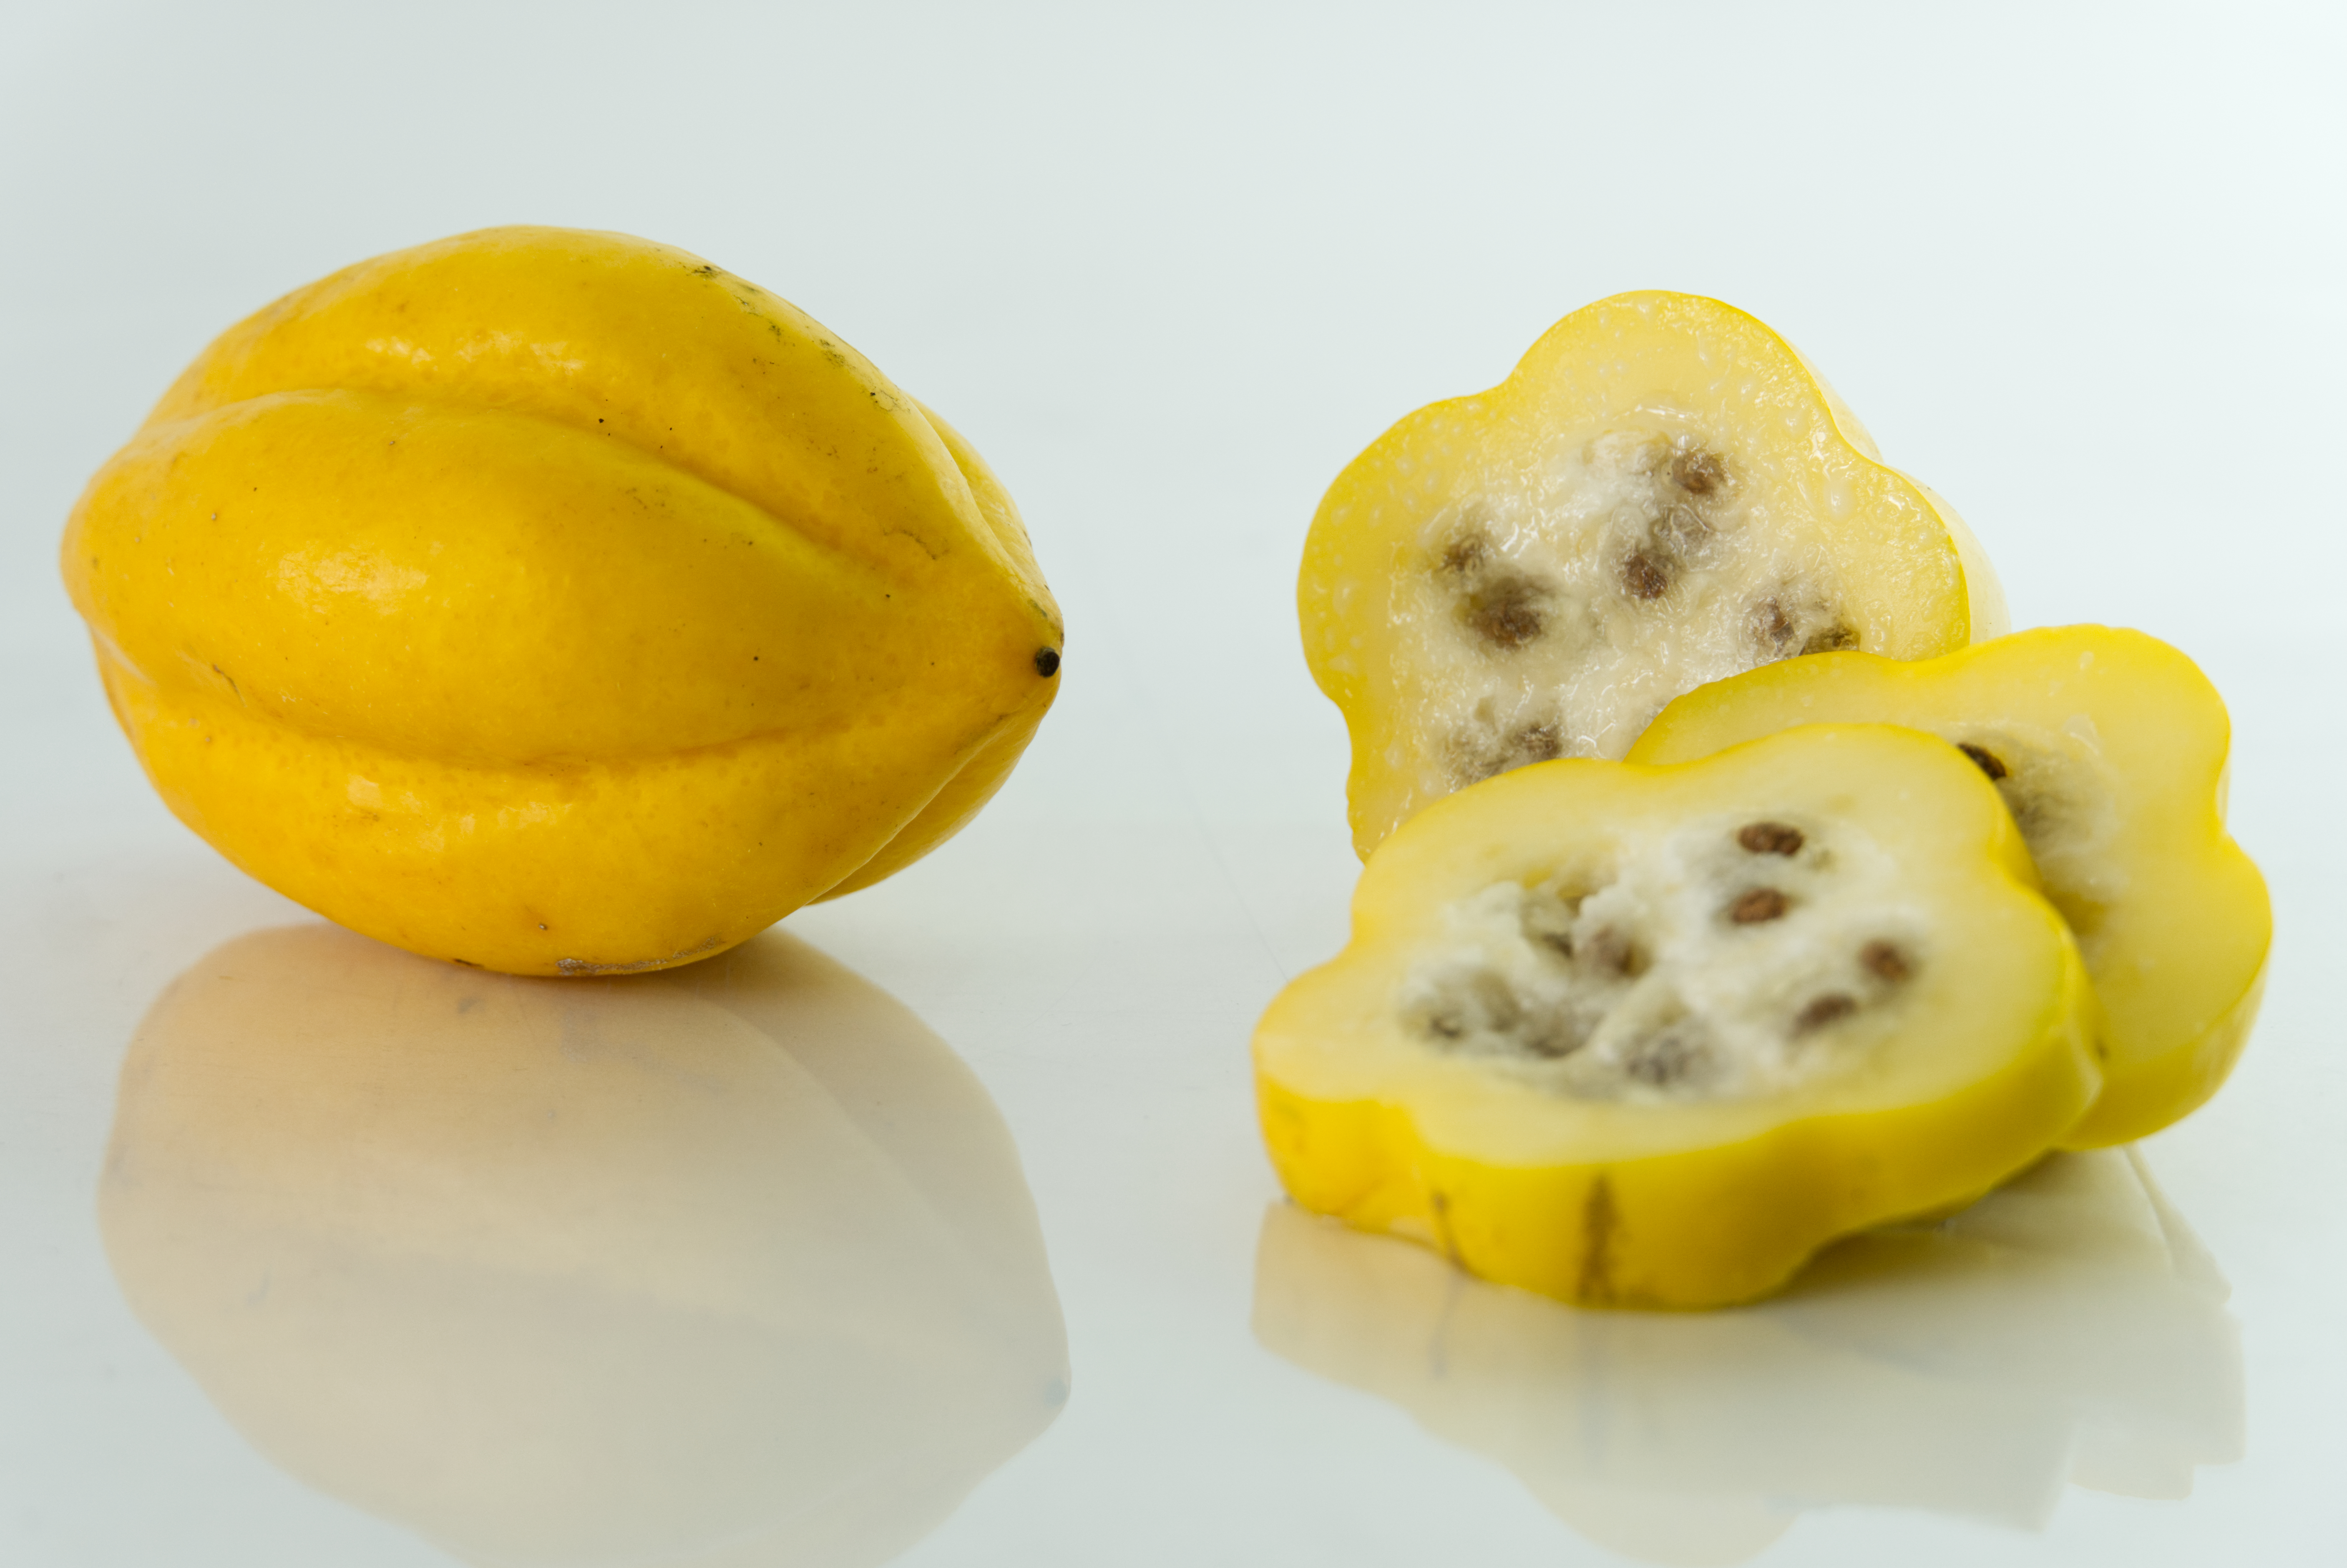
papayuela, exotic, exotic fruit, colombian fruit, fruit, sweet, ripe, food, yellow, produce, juicy, healthy, snack, delicious, tropical fruit, nutrition, tasty, vegan, vegetarian, raw, diet, organic, dieting, natural foods, local food, superfood, fruit salad, diet food, plant, ingredient, natural material, calabaza, staple food, winter squash, vegetable, cuisine, squash, dish, fashion accessory, accessory fruit, rock, cucurbita, gourd, pumpkin, still life photography, art, flowering plant, still life